Tom Kettle

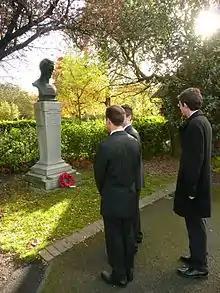
The 153rd session of the Literary and Historical Society UCD remembering their fallen auditor

It was as an Irish soldier in a war in the defence of European civilisation that he entered the war. He was deeply steeped in Europe's cultures. Kettle's ambition for Ireland in the 20th century was a land and culture with the European continent as its polestar. He wrote: "My only programme for Ireland consists in equal parts of Home Rule and the Ten Commandments. My only counsel to Ireland is, that to become deeply Irish, she must become European"; and later, "Used with the wisdom that is sown in tears and blood, this tragedy of Europe may be and must be the prologue to the two reconciliations of which all statesmen have dreamed, the reconciliation of Protestant Ulster with Ireland, and the reconciliation of Ireland with Great Britain."